2nd Somerset Militia

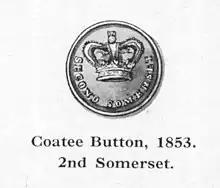

The militia now came under the War Office rather than their county lords lieutenant. Around a third of the recruits and many young officers went on to join the regular army. The sub-districts were to establish a brigade depot for their linked battalions, but it was not until 1879–81 that Jellalabad Barracks was built as the depot at Taunton. The 1st and 2nd Somerset Militia had adopted Leigh Camp near Taunton as their training ground in 1873.